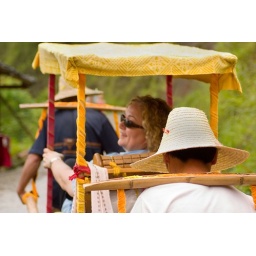
Going up the mountain in style by sedan chair